Erysichthon of Thessaly

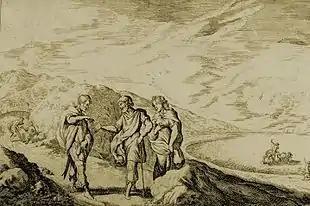
"Erysichthon Sells His Daughter Mestra", engraving by Johann Wilhelm Baur

In Greek mythology, Erysichthon, also anglicised as Erisichthon, was a king of Thessaly. He was sometimes called Aethon.